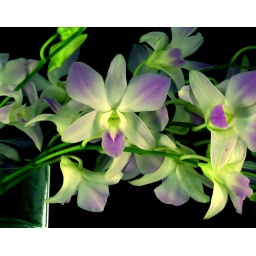
Orchids, taken through glass in a case in an awesome flower shop.